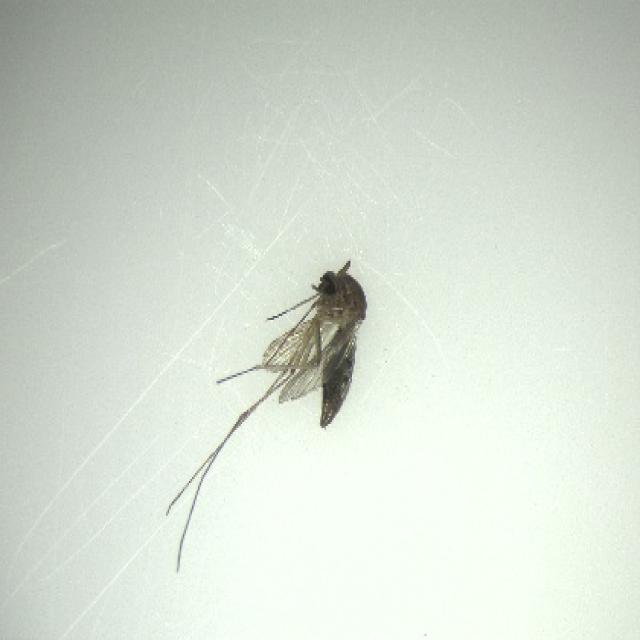
Species: culex_tritaeniorhynchus